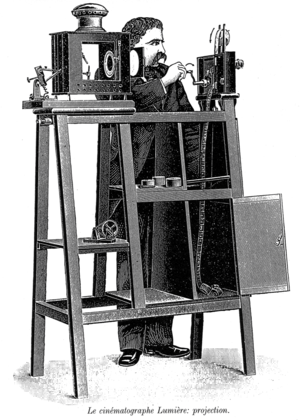
Cet article retrace les grandes étapes qui jalonnent l'histoire technique du cinéma.
La France, avec surtout les États-Unis et le Royaume-Uni, a non seulement participé à l'invention et à l'amélioration des prises de vues cinématographiques, mais aussi à la projection de ces prises de vues sur grand écran, avec Émile Reynaud puis les frères Lumière qui ont complété les travaux de Thomas Edison et de William Kennedy Laurie Dickson. Le cinéma français a aussi permis aux cinéastes de mettre au point leur langage spécifique, avec l'apport indiscutable de Georges Méliès qui a été rejoint dans ses recherches par les expériences filmées fondamentales de ses amis britanniques, George Albert Smith et James Williamson. Si l'industriel américain Thomas Edison a été le premier véritable producteur de films, les frères Lumière s'arrêtant de produire dès le début des années 1900, c'est en revanche à Charles Pathé, autodidacte français, que l'on doit la création de l'industrie du cinéma.
L'histoire des médias consiste à l'étude de la naissance et de l'évolution des différents médias dans le monde. Les médias en tant que support de communication sont des outils qui permettent de diffuser une information. Ils sont les intermédiaires entre l’émetteur, qui veut transmettre son message, et le récepteur. Différentes catégorisations existent pour classer les supports de communication, comme les médias imprimés, électroniques, film, ou encore les médias dits simples, autonomes, de diffusion et de communication.
Le Cinématographe est la marque déposée d'un appareil inventé en 1895 par Louis Lumière, avec l'aide de l'ingénieur Jules Carpentier, à la fois caméra de prise de vues et projecteur de cinéma, après qu'Antoine Lumière découvre, à l'occasion d'un voyage à Paris, le kinétoscope de Thomas Edison dont il conseille à ses fils d'imaginer un appareil concurrent intégrant également la projection sur grand écran qu'il a pu admirer au Musée Grévin, lors du même voyage, en assistant à une projection des pantomimes lumineuses du Théâtre optique d'Émile Reynaud.
Le cinéma muet se caractérise par l’absence de dialogues enregistrés sur un support mécanique qui permettrait leur transport dans une salle et leur audition par un public en même temps qu'il regarderait les images, et par l’absence sur le même support de musique et de bruits ou d’ambiances sonores. En anglais, ce sont les silent films.